Ánimas Trujano (film)

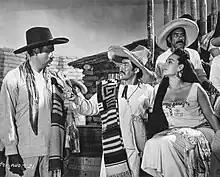
From left to right: Antonio Aguilar, Toshiro Mifune and Flor Silvestre in a publicity photograph for the film

The film's setting is a town in Oaxaca during the festival of its patron saint, for which the church appoints a layman as "mayordomo" or steward, an honor that in effect is gained by being able to organize and cover the high costs of most of the saint's local festivities. The post is however very coveted by the locals as it is socially prestigious.